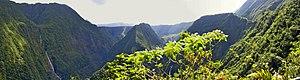
Panorama Takamaka
Takamaka est une vallée située à l'est de l'île de La Réunion, sur le territoire communal de Saint-Benoît.